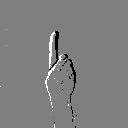
ASL letter: d